Friendship knot

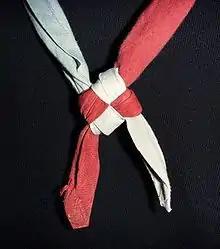
A two-coloured Scout neckerchief tied with a friendship knot.

This is one of the eleven basic knots of traditional Chinese knotting, a craft which began in the Tang and Song dynasty (960–1279 AD) in China. The Chinese and Japanese names for this knot are based on the shape of the ideogram for the number ten, which is in the shape of a cross that appears on one face (and a square on the other face). "The Ashley Book of Knots", first published in 1944, says: "A decorative Chinese Loop. This is commonly employed as a Lanyard Knot. It is handsome and secure." In recent years, it has become popular with members of the Scout and Guide movements for tying their neckerchieves instead of using a woggle.